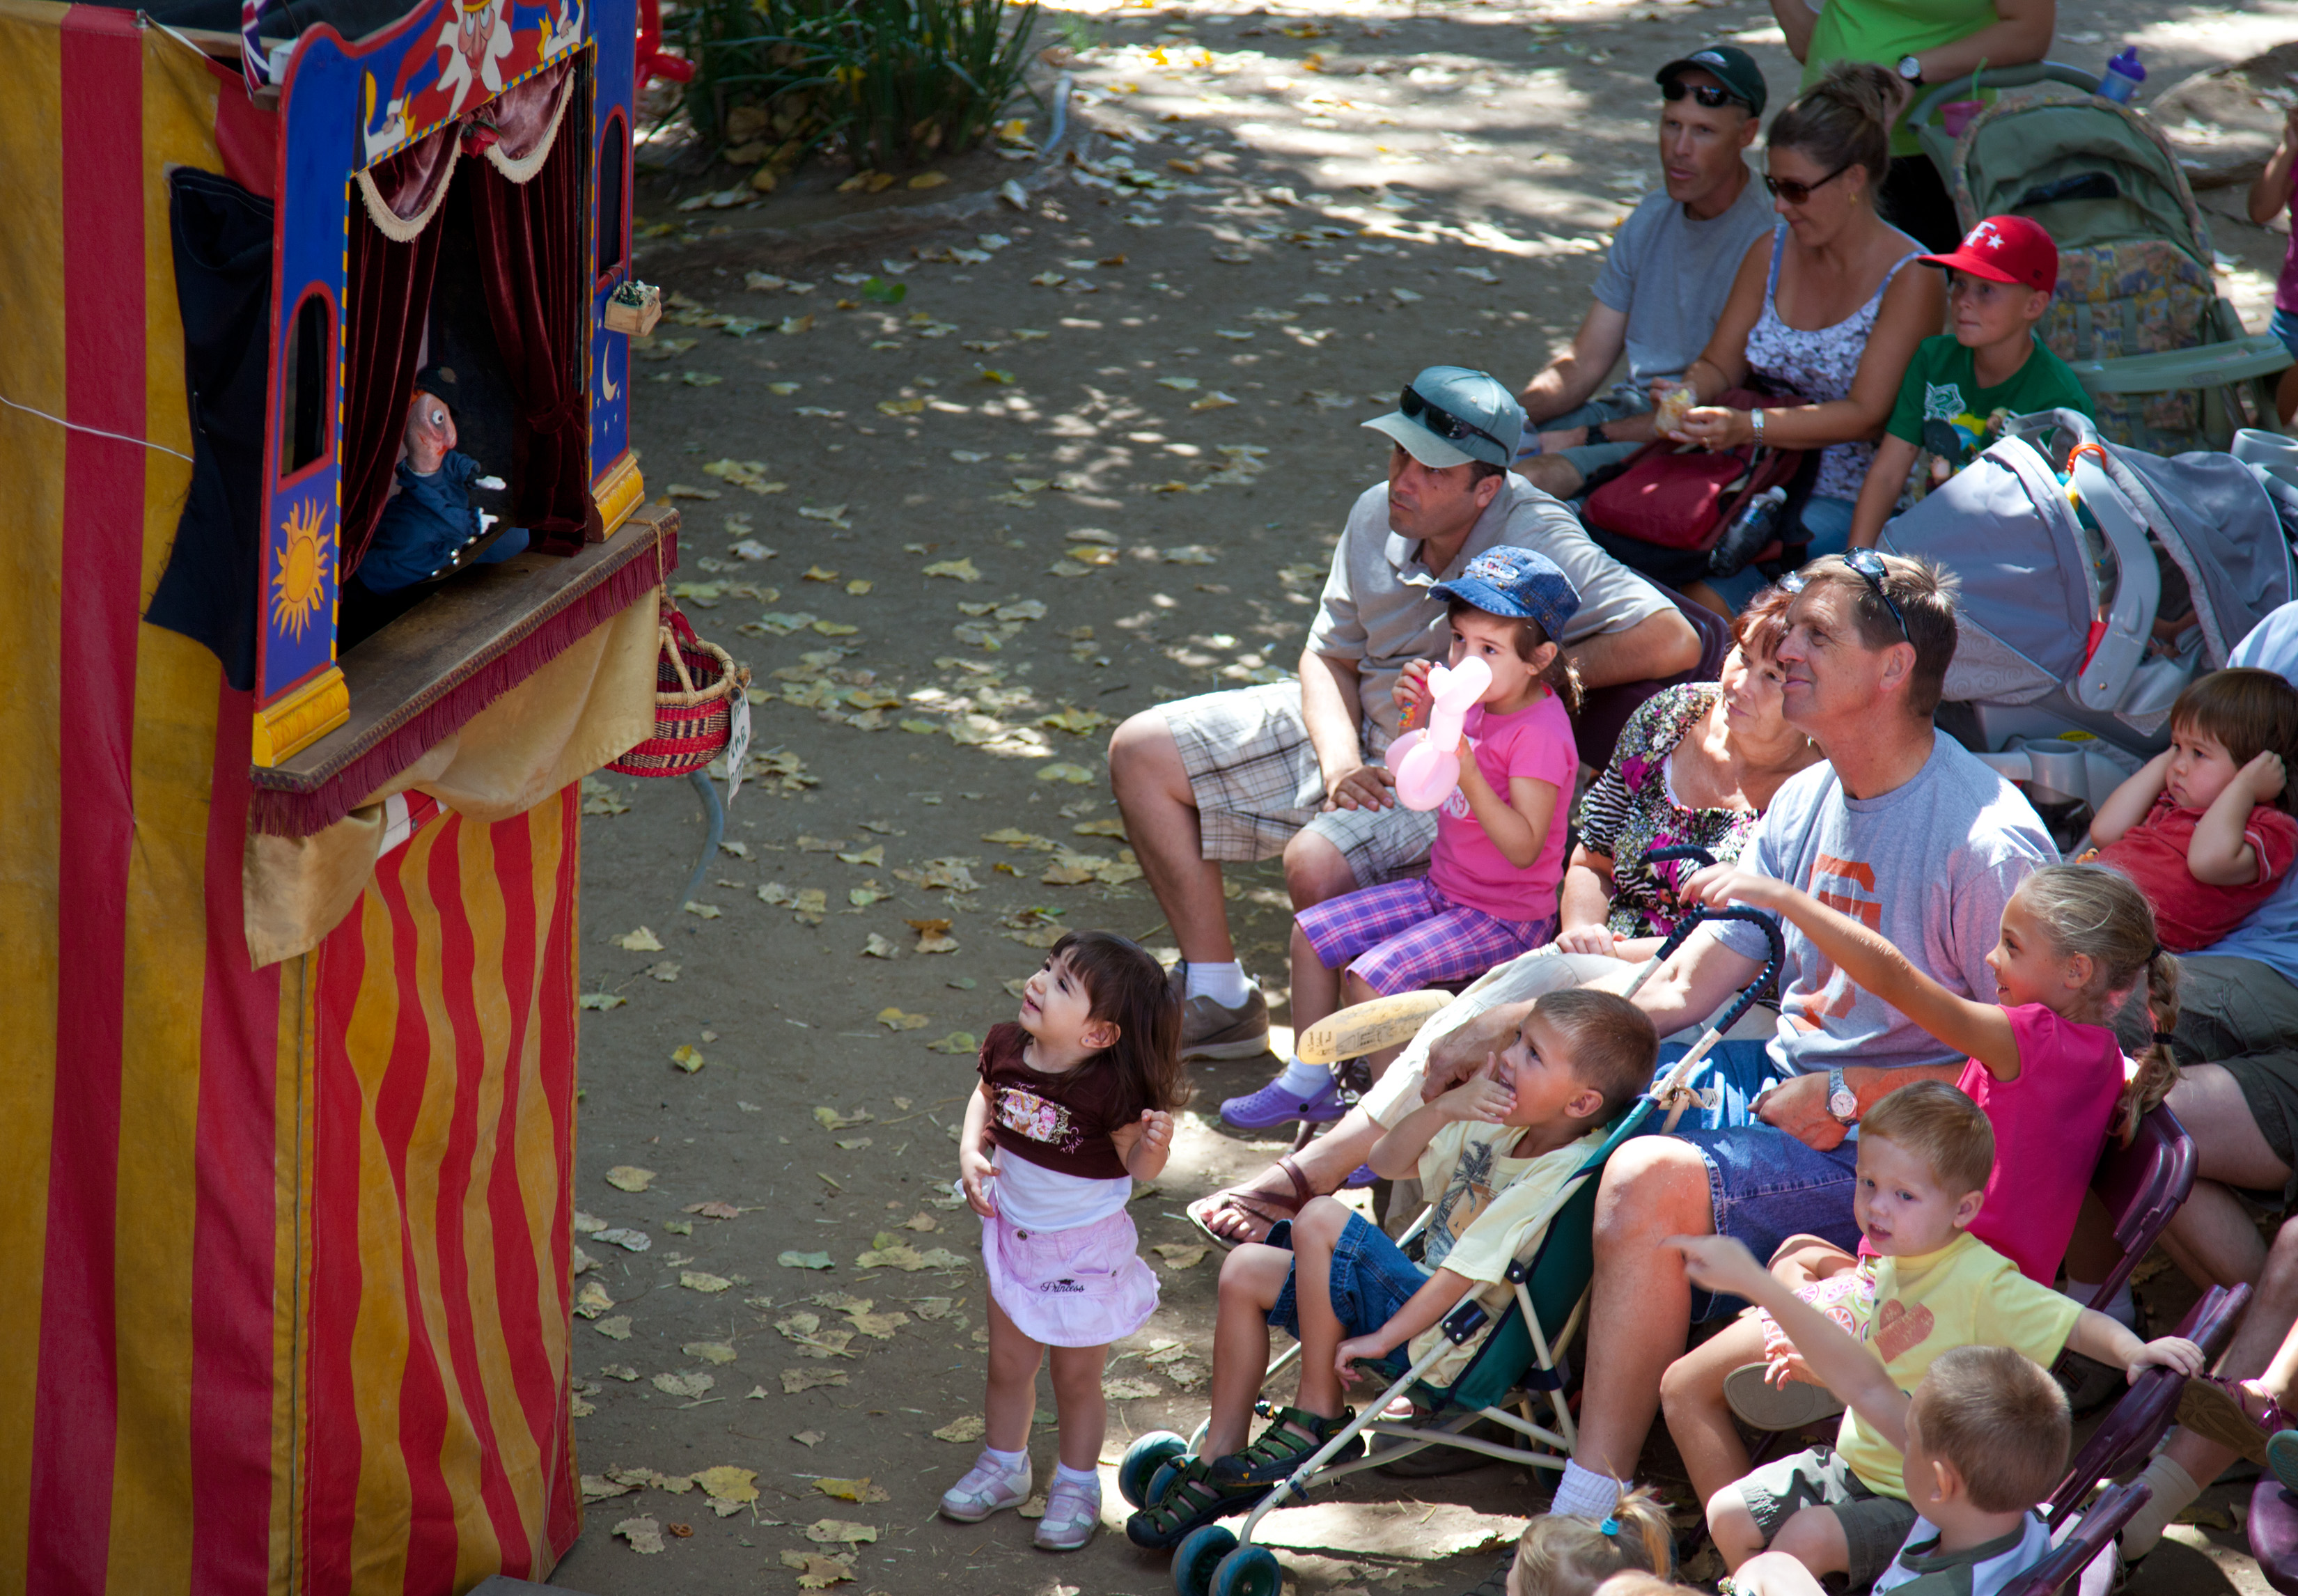
people, crowd, california, puppet, festival, boating, sacramento, oldsac, puppetshow, endurance sports